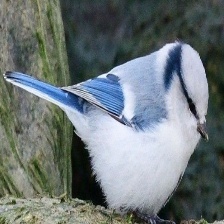
Species: AZURE TIT
Scientific name: CYANISTES CYANUS